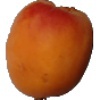
Label: Apricot 1